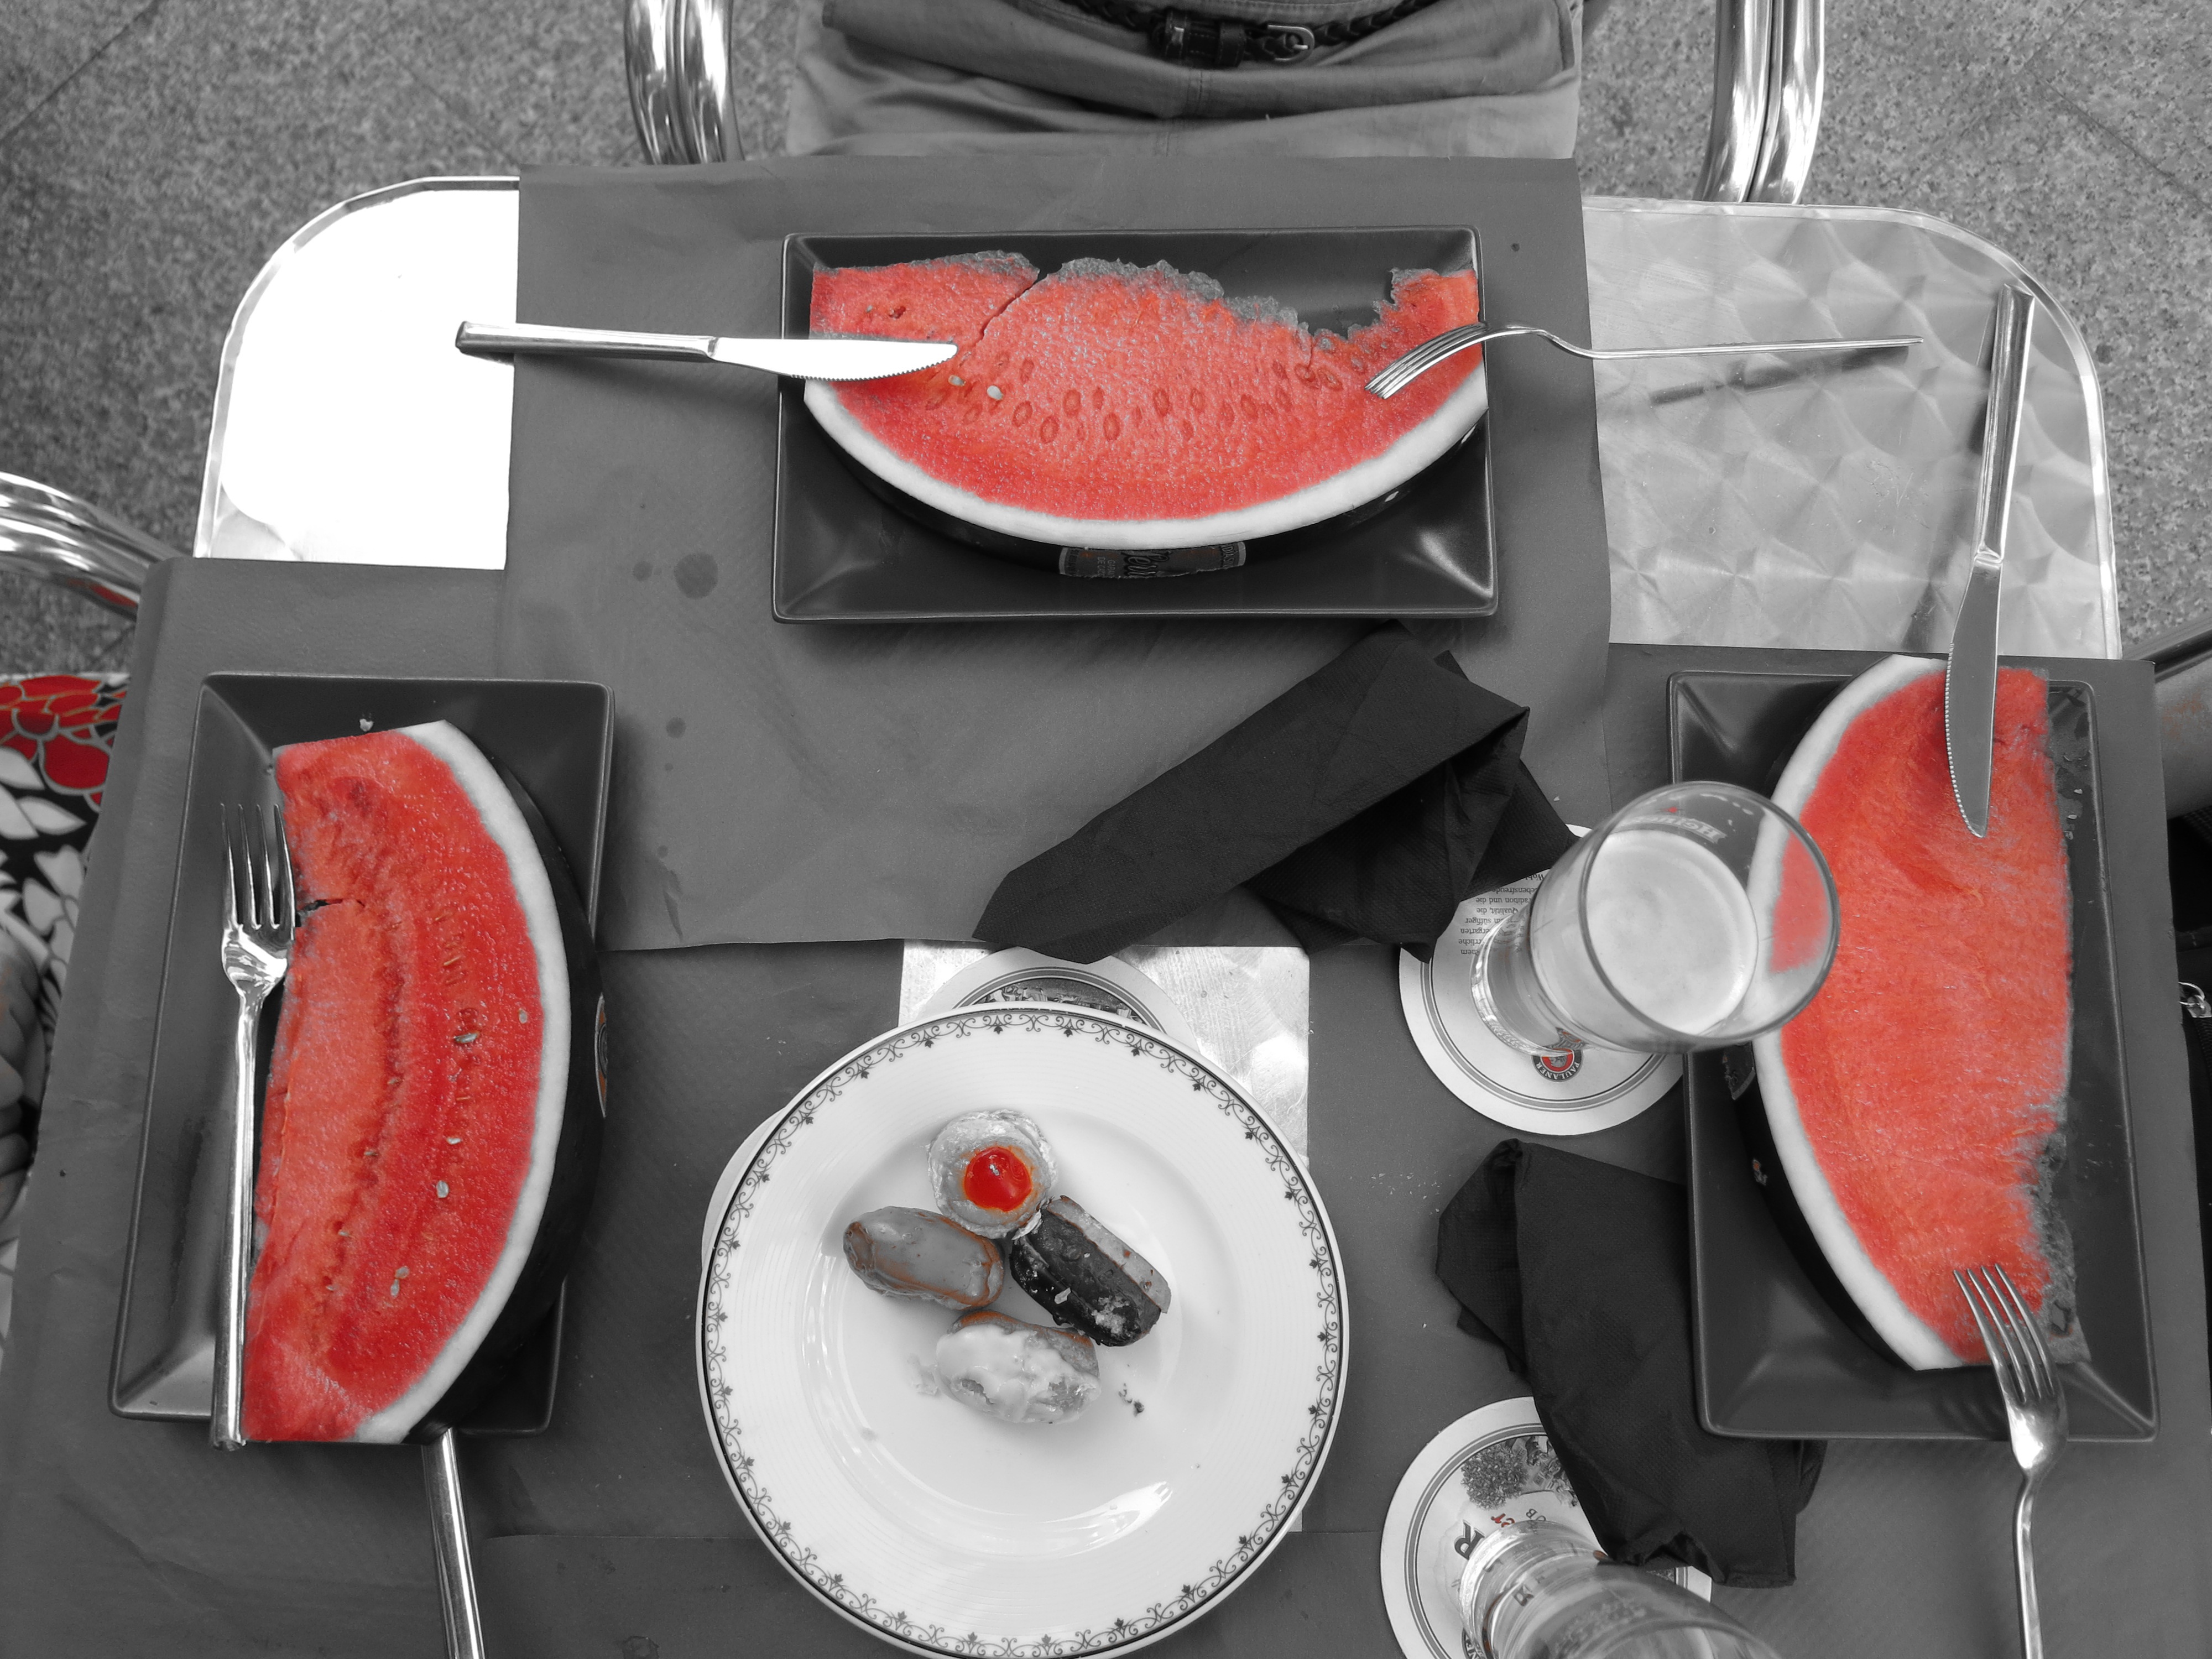
fruit, food, red, eat, watermelon, product, melon, embroidery